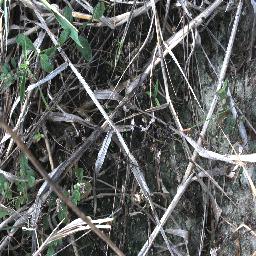
Label: negative